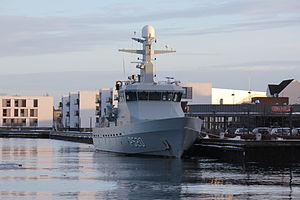
P520 Diana
Diana i Middelfart
Diana i Middelfart
Patruljefartøjet DIANA P520 i Middelfart
P520 Diana er det første skib i Diana-klassen og er bygget til at patruljere i det danske territorialfarvand. Skibet er navngivet efter den romerske jagtgudinde Diana. Diana er, ligesom alle sine søsterskibe, bygget på Faaborg Værft.